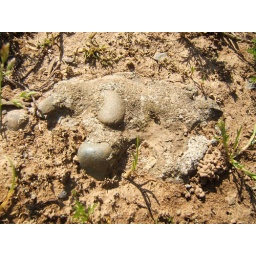
Its a rock stuck in the ground